Flemingo Liners

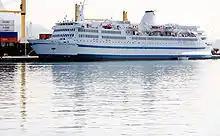
MS "Scotia Prince"

The ship was impounded at Colombo Port due to the fact that some Indian companies had outstanding unpaid debts with the company. It is not known when the service will be re-established.